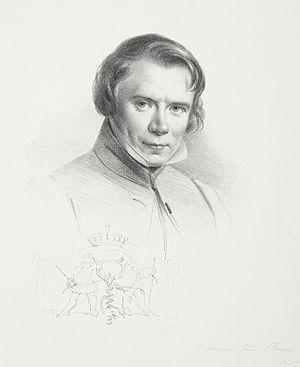
Adolph Schroedter est un peintre et graphiste allemand de l'École de peinture de Düsseldorf et un pionnier de la bande dessinée allemande.